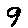
Label: 9